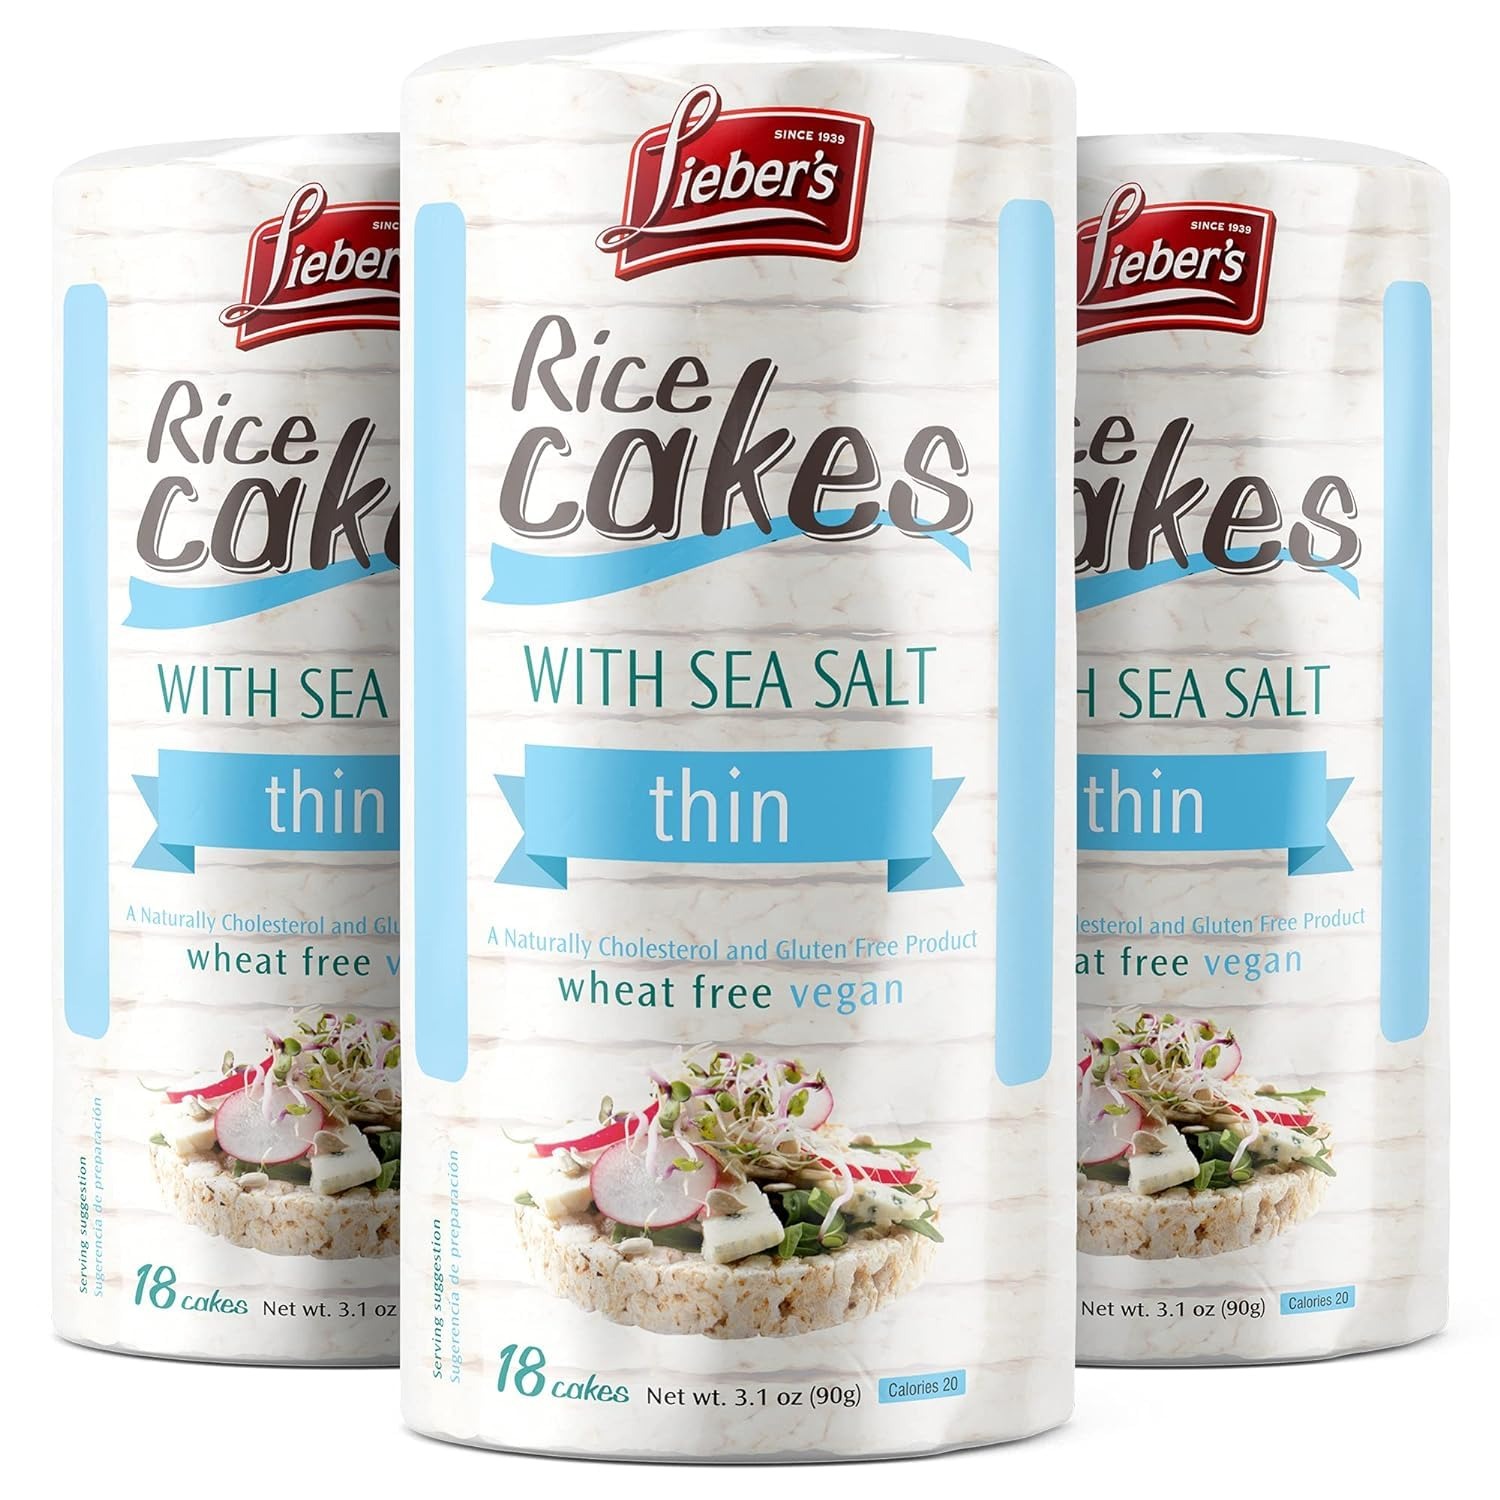
Item Name: LIEBERS Snack Sea Salt Rice Cakes, Dairy Free, Wheat Free, Gluten Free, And Vegan options Kosher Certified, (3-Pack)
Bullet Point 1: Our sea salt option makes the perfect addition to any Kosher charcuterie board and will pair nicely with a variety of spreads, and meats.
Bullet Point 2: Our Rice cakes are made using whole-grain brown rice. A diet high in whole grains has been proven to lower your risk of chronic diseases.
Bullet Point 3: Crispy, crunchy, and low in calories, rice cakes make an easy snack to bring with you on the go, or to make a meal at home.
Bullet Point 4: Our rice cakes are also gluten-free for people with Celiac disease or gluten sensitivities. Now everyone can enjoy our delicious low calorie treat.
Bullet Point 5: Try pairing rice cakes with Hummus and sliced cucumbers and tomatoes, Cream cheese, smoked salmon and sliced cucumbers, Peanut butter and sliced bananas, or Almond butter and sliced strawberries. Torio
Product Description: <p>Lieber's Rice Cakes are made with the delicious goodness of whole-grain brown rice and baked to crispy perfection. With tons of great flavors and 60 calories or less per cake, there's one perfect for every snacking occasion. Or even make one into a meal. <br /> Whoever invented chocolate deserves a statue in their honor. Celebrate every day with the sweet, savory crunch of this scrumptiously delicious rice confection. Made with the delightful goodness of whole-grain brown rice, and baked to crispy perfection.<br /> Breakfast Lox Recipe<br /> Prep: 5 minutes or less<br /> Cook: 5 minutes or less<br /> Ingredients:<br /> 2 tsp.cream cheese<br /> 1 Lieber's Seasalt Rice Cake Thin<br /> 1 smoked salmon lox<br /> Directions:<br /> spread a thin layer of cream cheese over sea salt rice cake and top with smoked salmon lox. Enjoy<br /> MAKES 1 SERVING<br /> A natural cholesterol and gluten-free product. Since 1939. Wheat free. Vegan. Made in Poland. Liebers Kosher Products Inc. <br /> </p>
Value: 3.1
Unit: Ounce

Price: 13.5